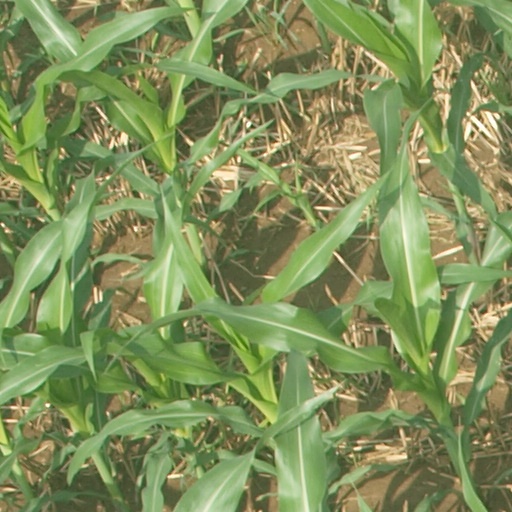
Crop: maize; corn